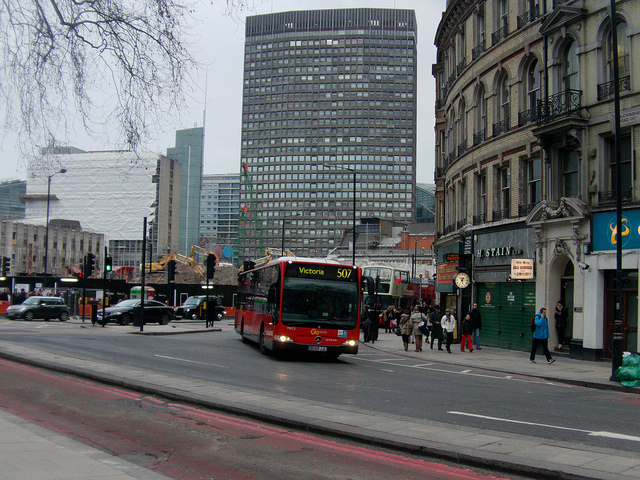
a bus drives down a rainy city street

The bus is driving down the busy street.

A red bus drives through the icy streets of an old city.

a red bus driving down the road next to some tall buildings

a red bus driving on a street through a city